Reactions to the Philippine drug war

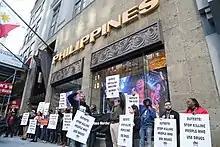
Protest against the Philippine war on drugs in front of the Philippine Consulate General in New York City. The protesters are holding placards which urge Duterte to stop killing drug users.

During his official state visit to the Philippines in January 2017, Japanese Prime Minister Shinzō Abe said: "On countering illegal drugs, we want to work together with the Philippines through relevant measures of support". He offered financial assistance for Philippine drug rehabilitation centers, and made no mention of deaths resulting from the drug war. He announced an $800 million Official Development Assistance package to "promote economic and infrastructure development".